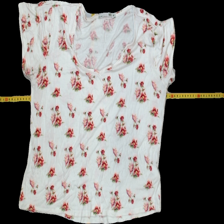
View: front
Type: T-shirt
Category: Ladies
Brand: Lager 157
Colors: Multicolor, White, Pink, Green
Material: 100% Viscose
Pattern: Floral print
Cut: C-collar
Size: M
Trend: No trend
Stains: No
Damage: 0
Price range: <50
Recommended usage: Export